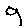
Label: 9